Indonesian State Gazette

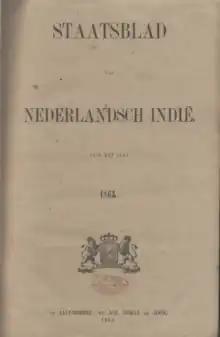
"The Staatsblad van Nederlandsch-Indië", dated 1863

In Dutch, this publication is called staatsblad, more fully Het Staatsblad van Nederlandsch-Indië during the Dutch East Indies era and Het Staatsblad van Indonesië during the transitional period. During the era of liberal democracy, it was once known as the State Gazette of the United States of Indonesia, however, after the Presidential Decree of 5 July 1959, it was reverted to be called the State Gazette of the Republic of Indonesia.